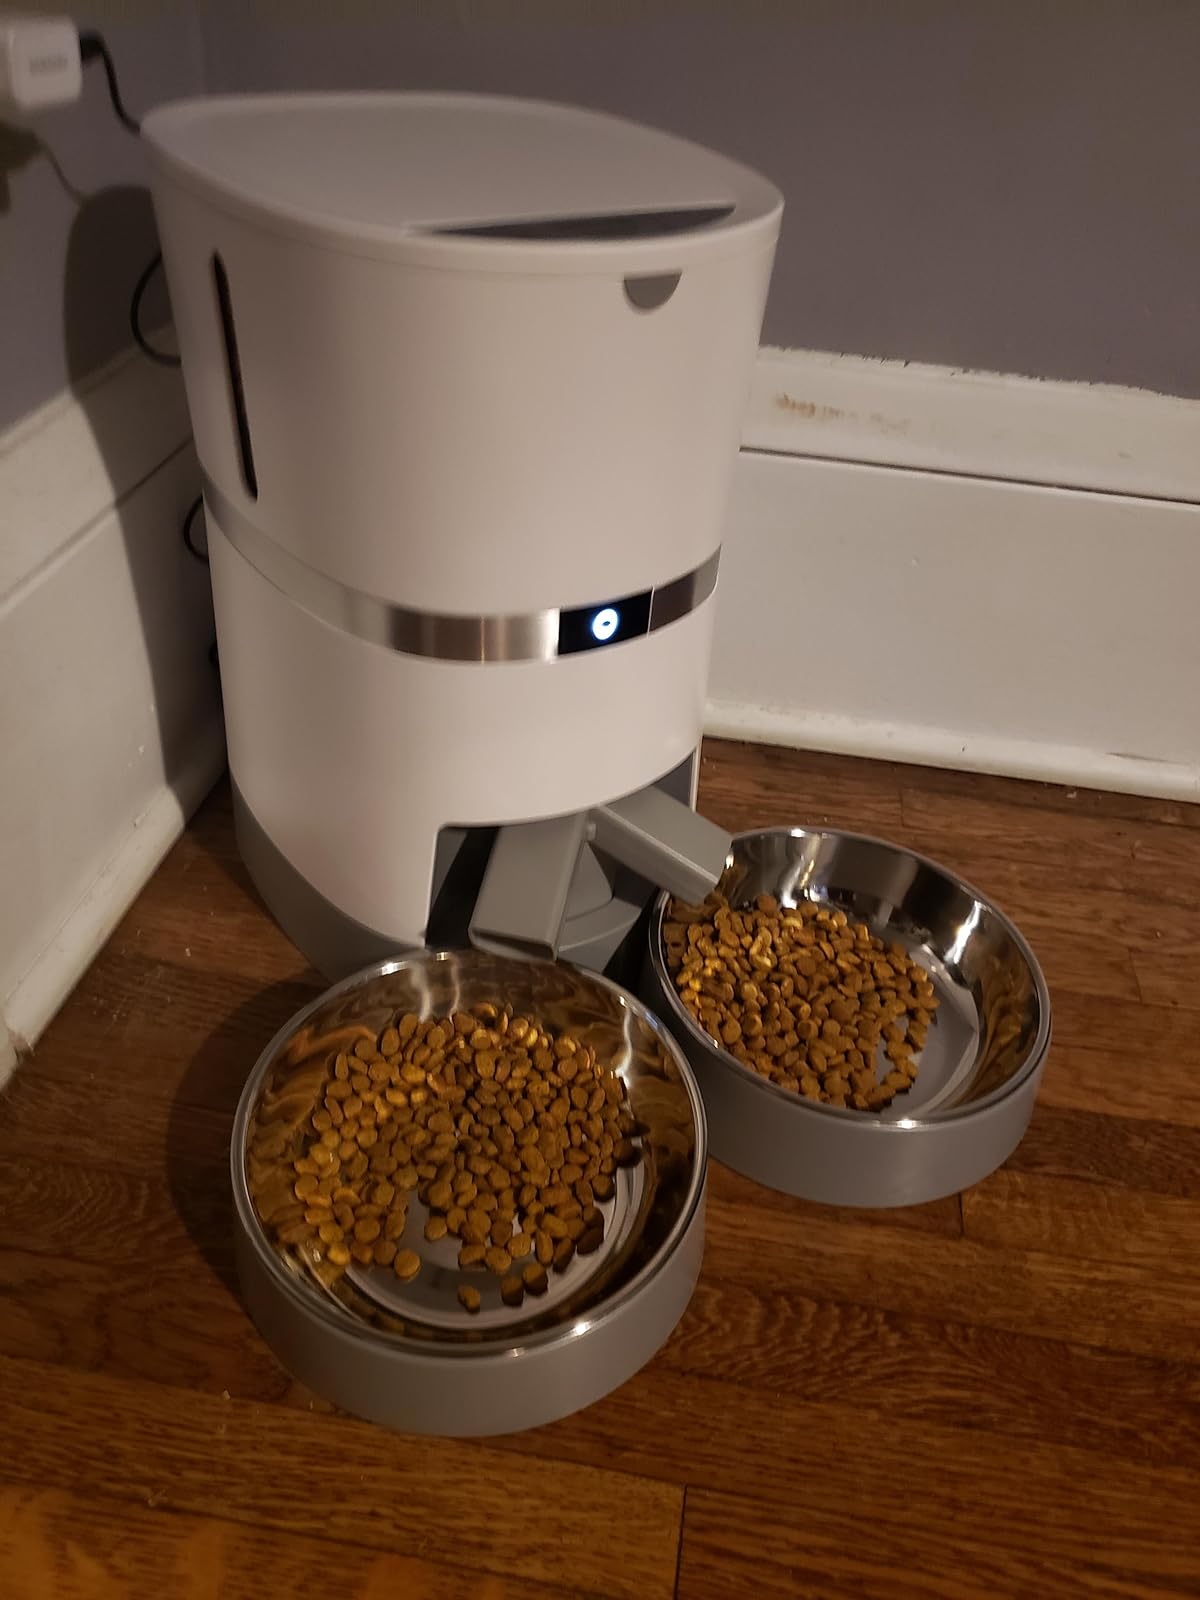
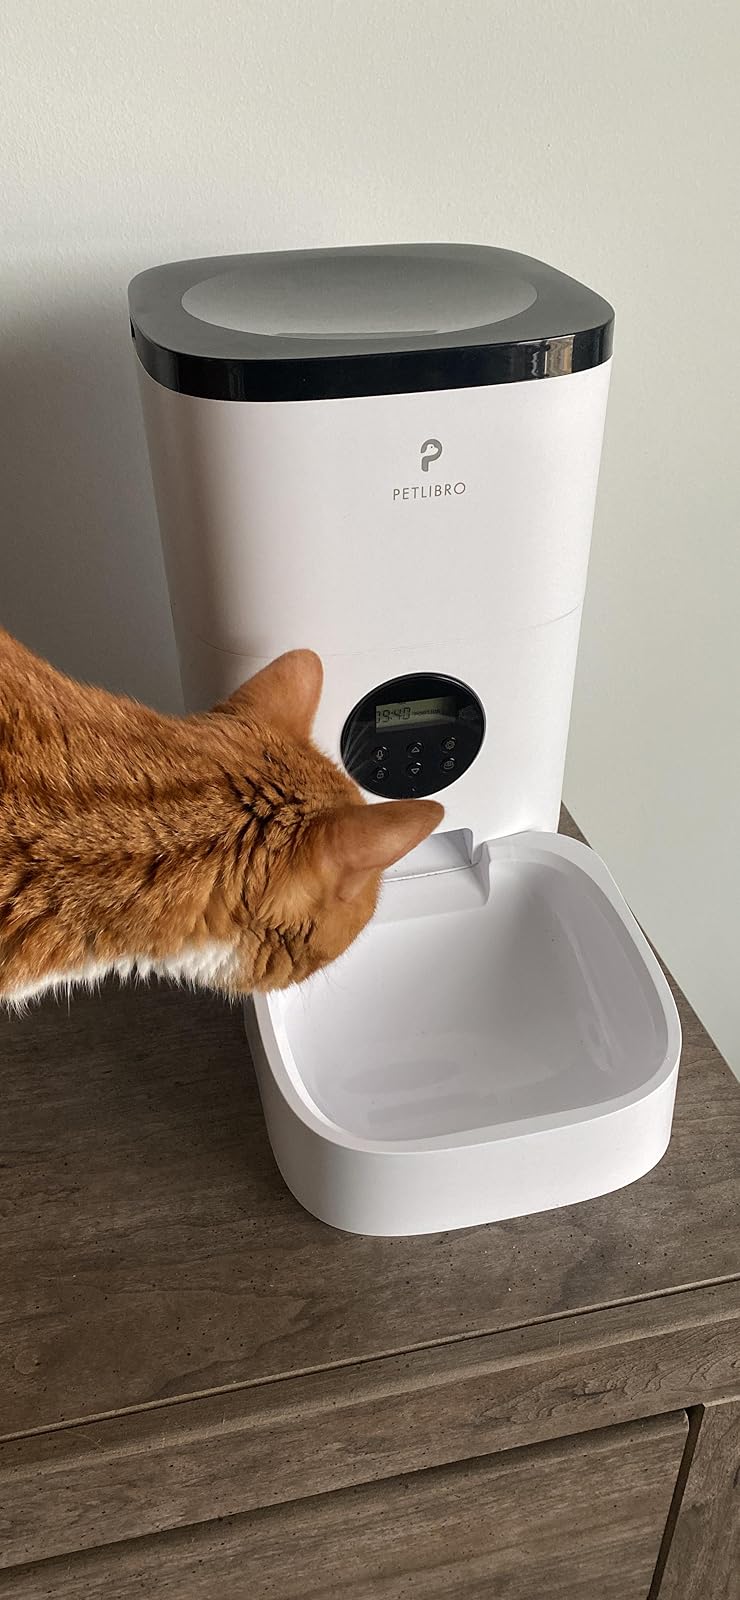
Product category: items_feeder
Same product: no